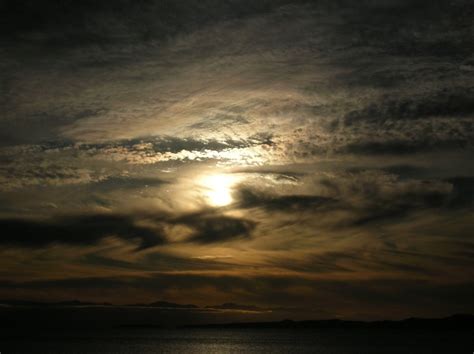
Weather: cloudy or overcast